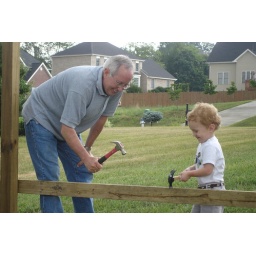
Poppy and Aidan building a fence in our backyard.